Coptic Egypt: The Christians of the Nile

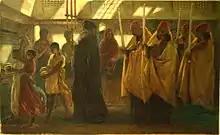
"Coptic Baptismal Procession" by English Pre-Raphaelite painter Simeon Solomon, 1865. Watercolour reproduced on as a double-page spread illustration.

The book is part of the series in the 'Découvertes Gallimard' collection. According to the tradition of 'Découvertes', which is based on an abundant pictorial documentation and a way of bringing together visual documents and texts, enhanced by printing on coated paper, as commented in "L'Express", 'genuine monographs, published like art books'. It's almost like a 'graphic novel', replete with colour plates.